Martingale (collar)

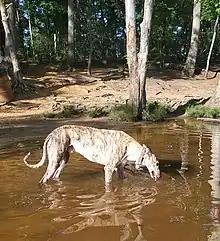
A brindle greyhound with a low-profile martingale collar

A martingale is a type of dog collar that provides more control over the animal without the choking effect of a slip collar.